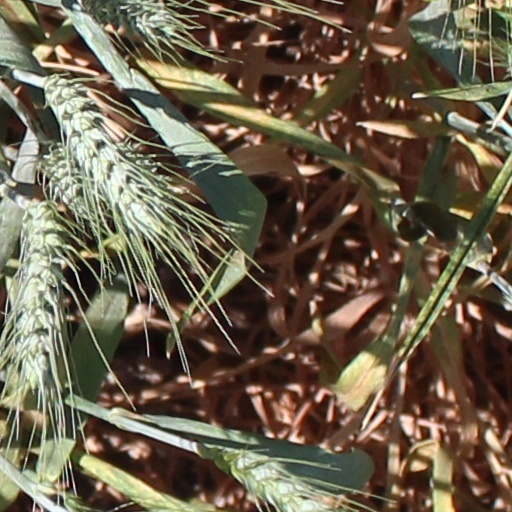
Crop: wheat